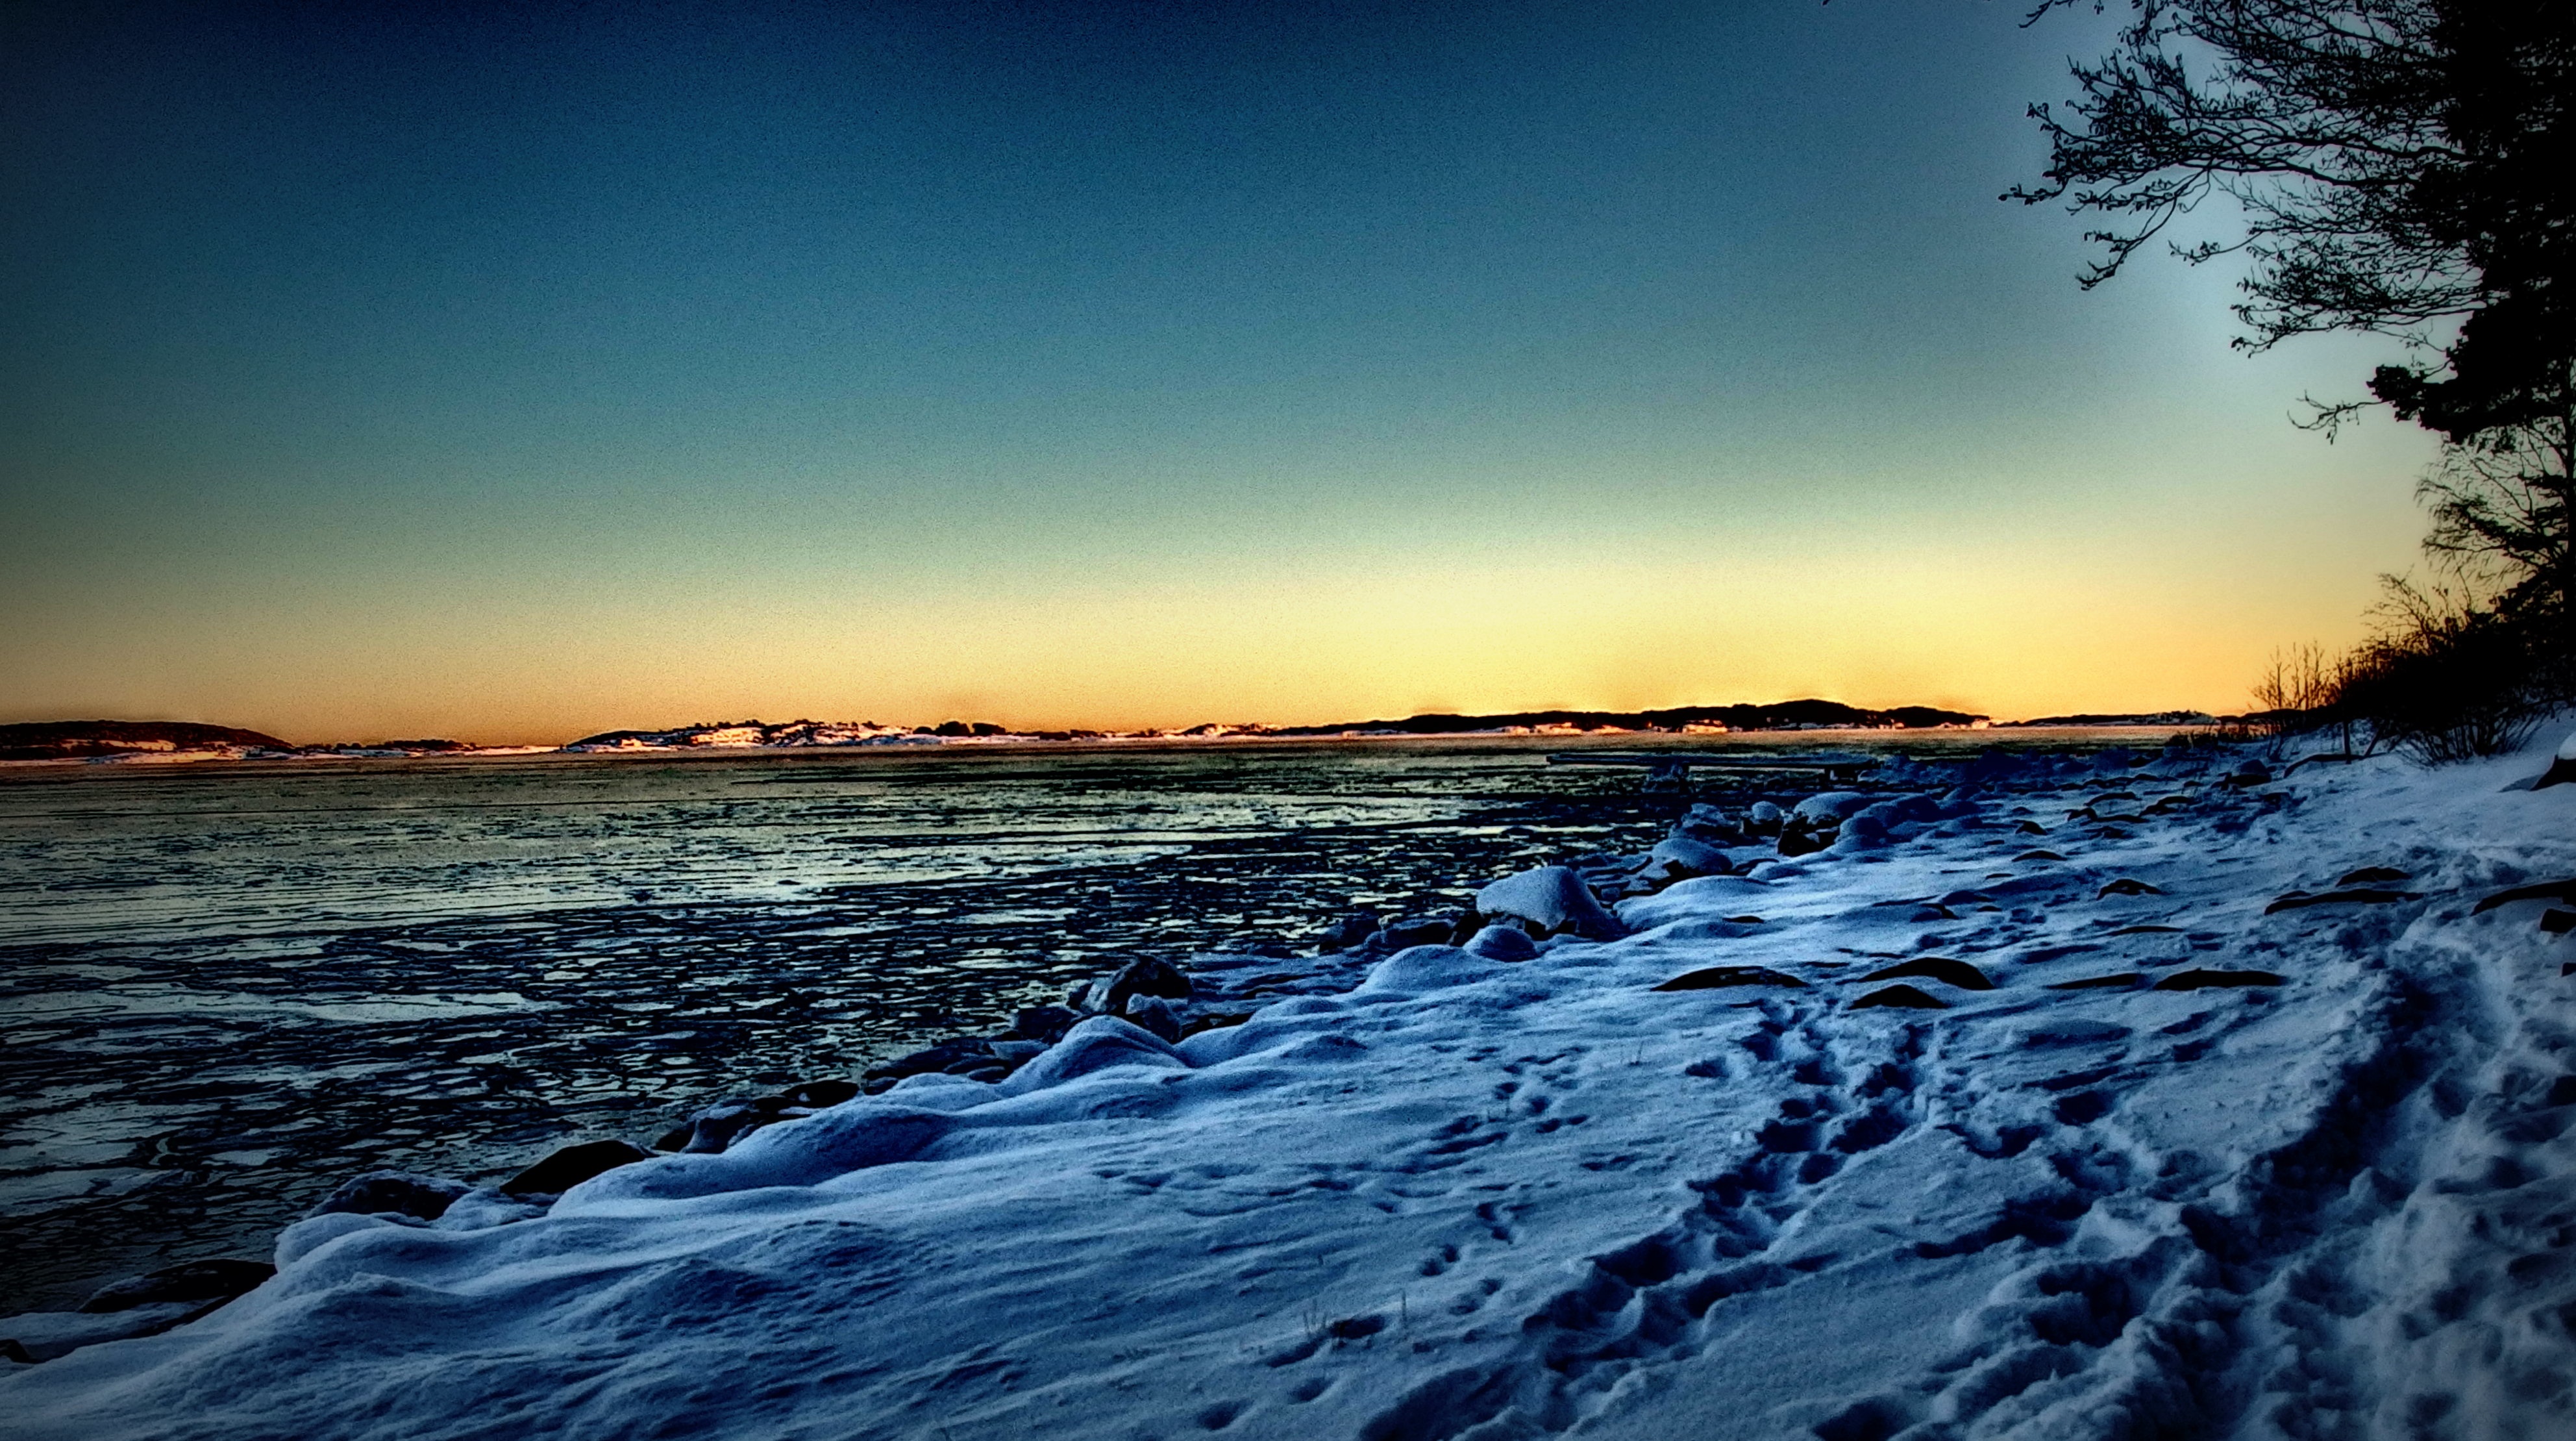
beach, sea, coast, ocean, horizon, cloud, sky, sun, sunrise, sunset, sunlight, morning, shore, wave, dawn, dusk, evening, reflection, body of water, wind wave